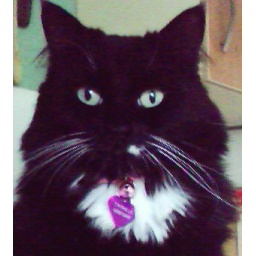
She's will be 9yrs in October,she is a house cat and rather spoiled. Ellen xx